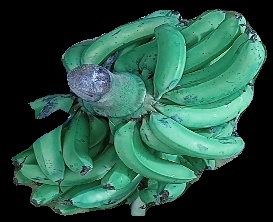
Variety: pachbale
Grade: grade3